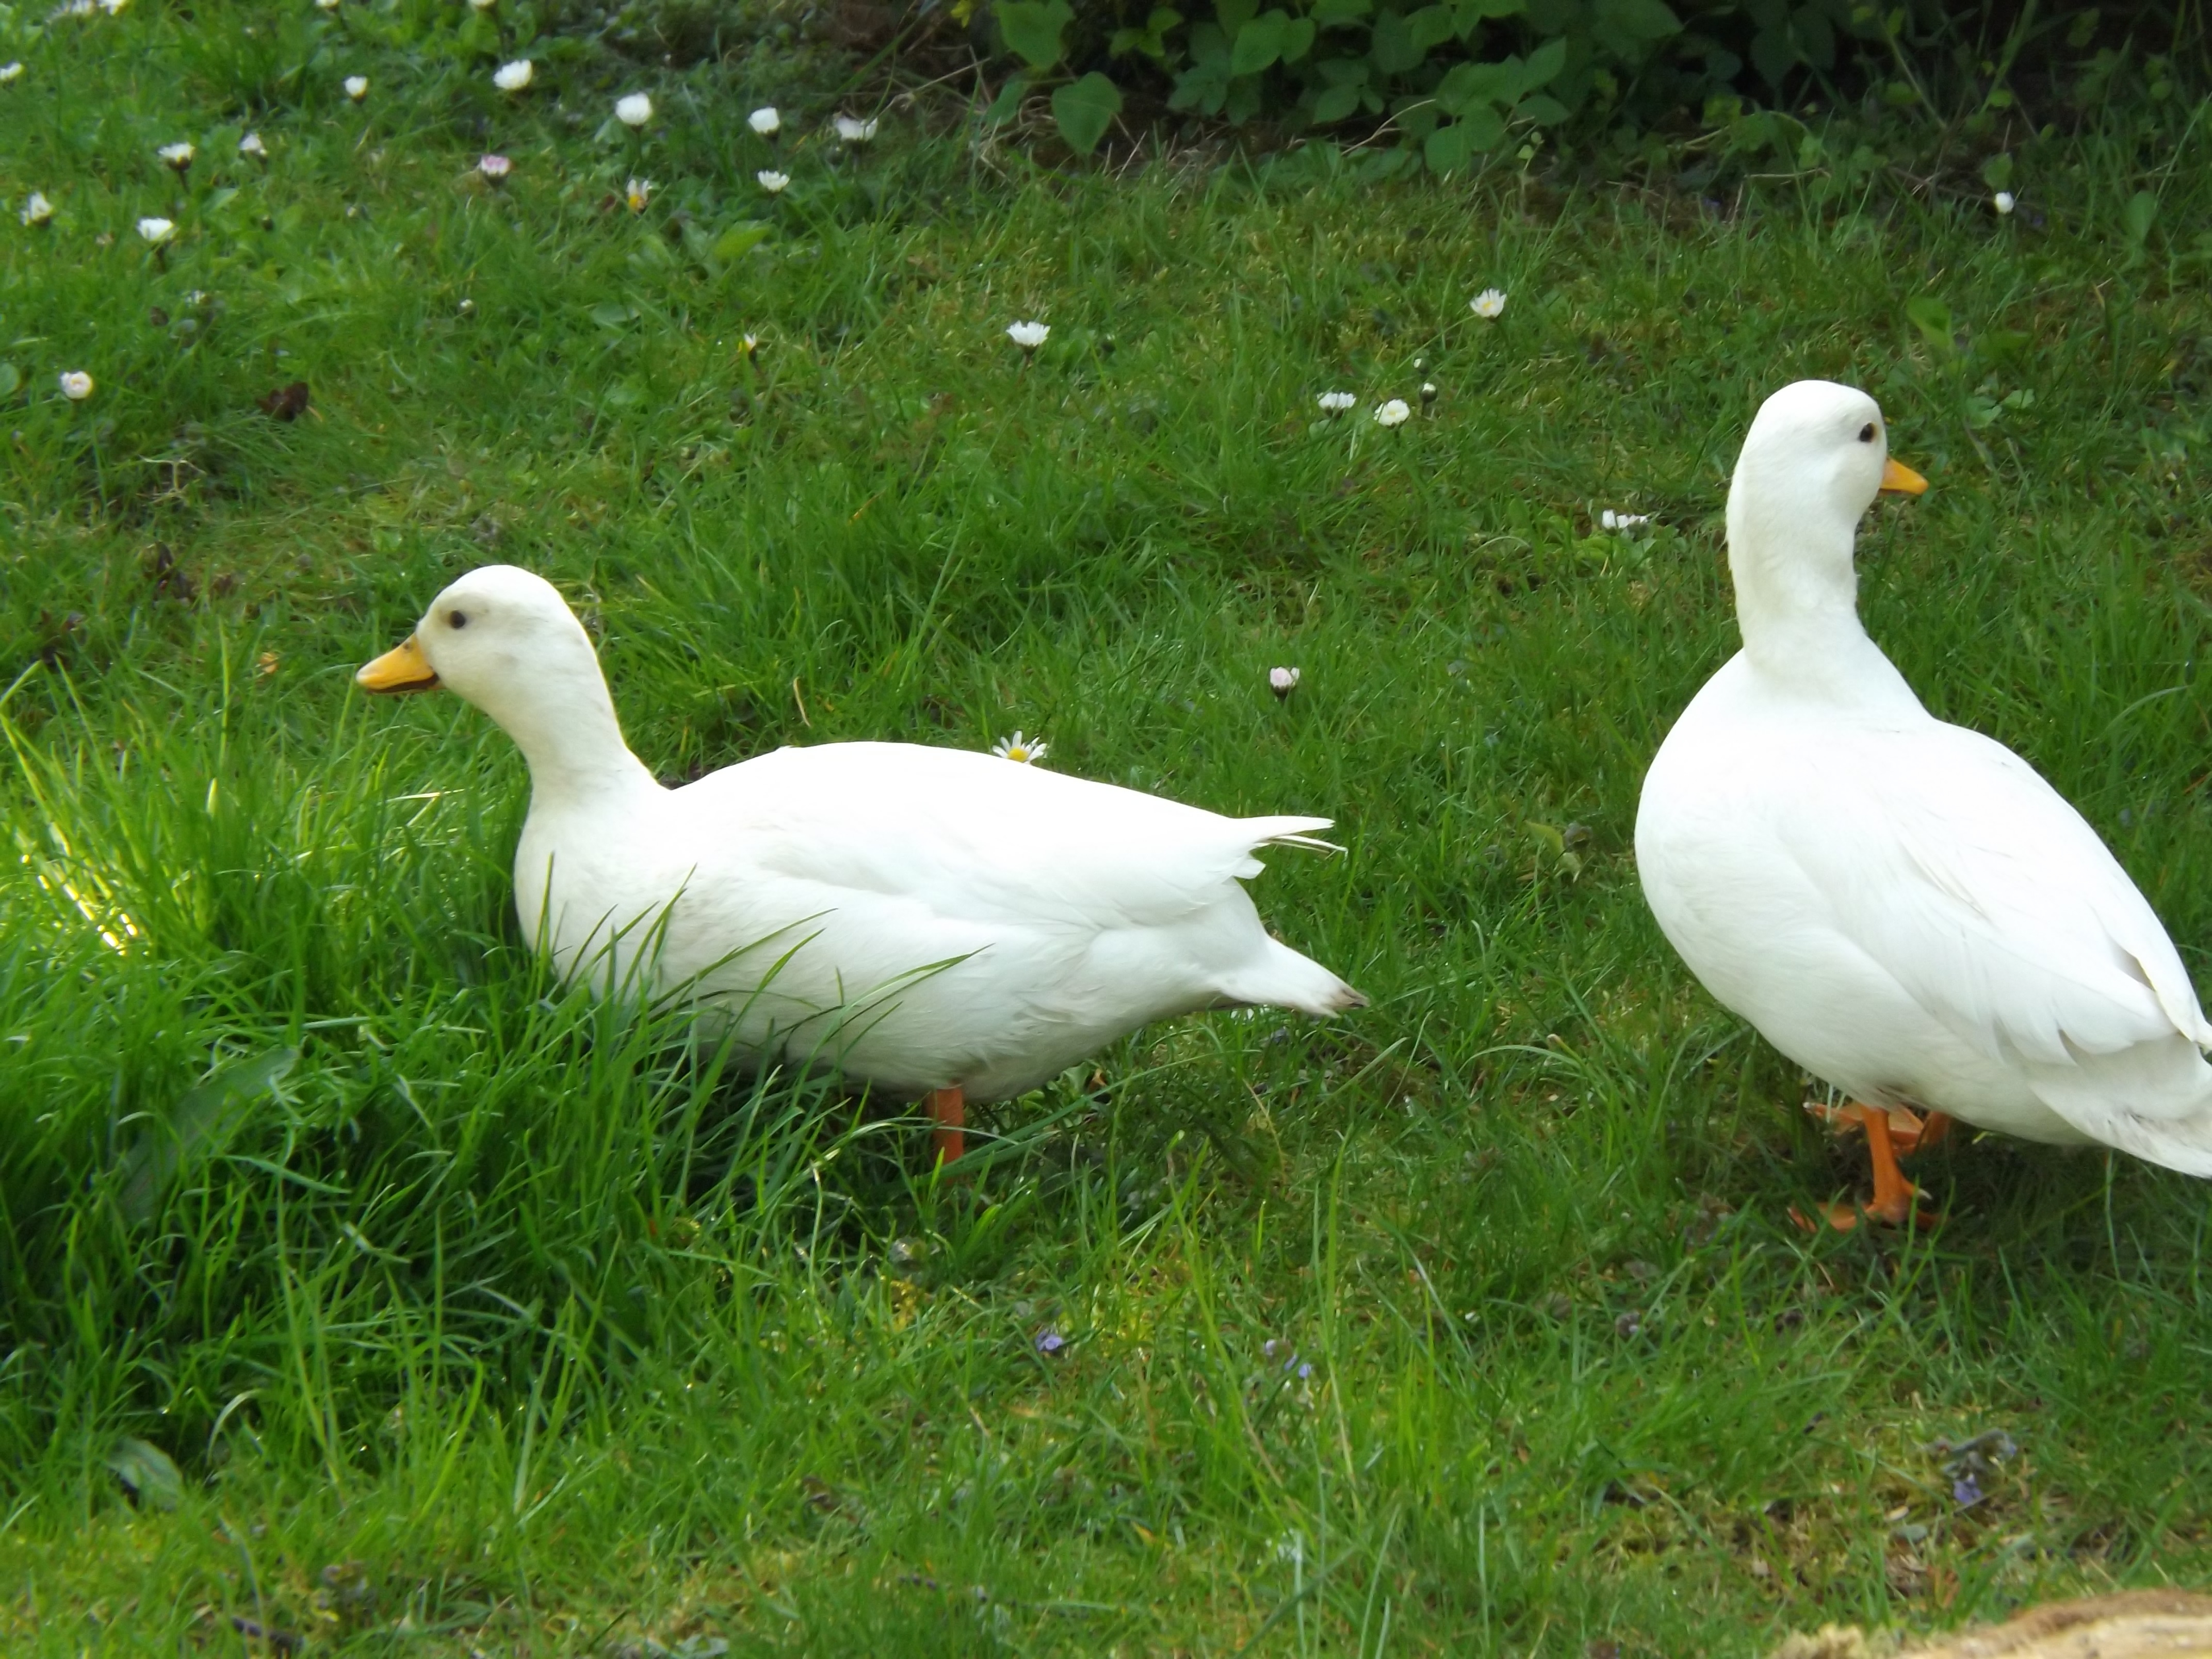
grass, bird, meadow, pond, beak, livestock, fauna, poultry, duck, animals, goose, ducks, bill, waterfowl, water bird, spring dress, ducks geese and swans